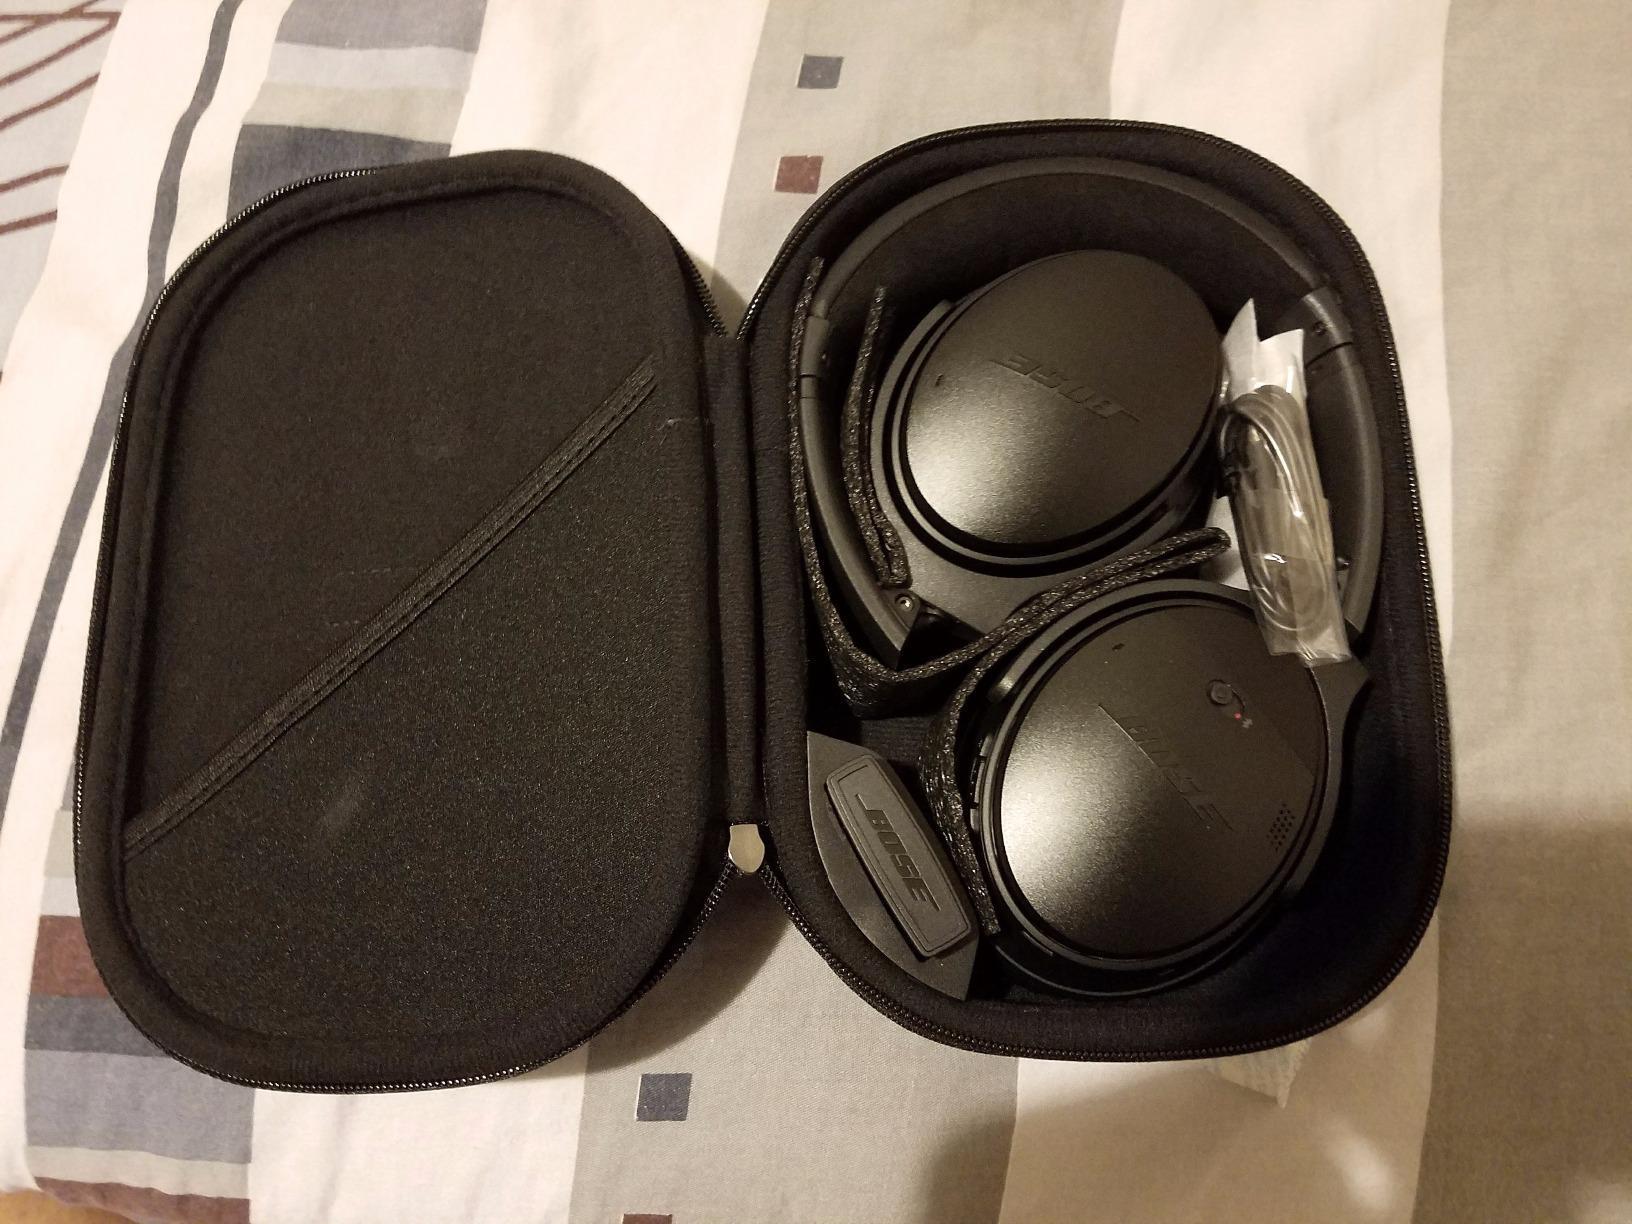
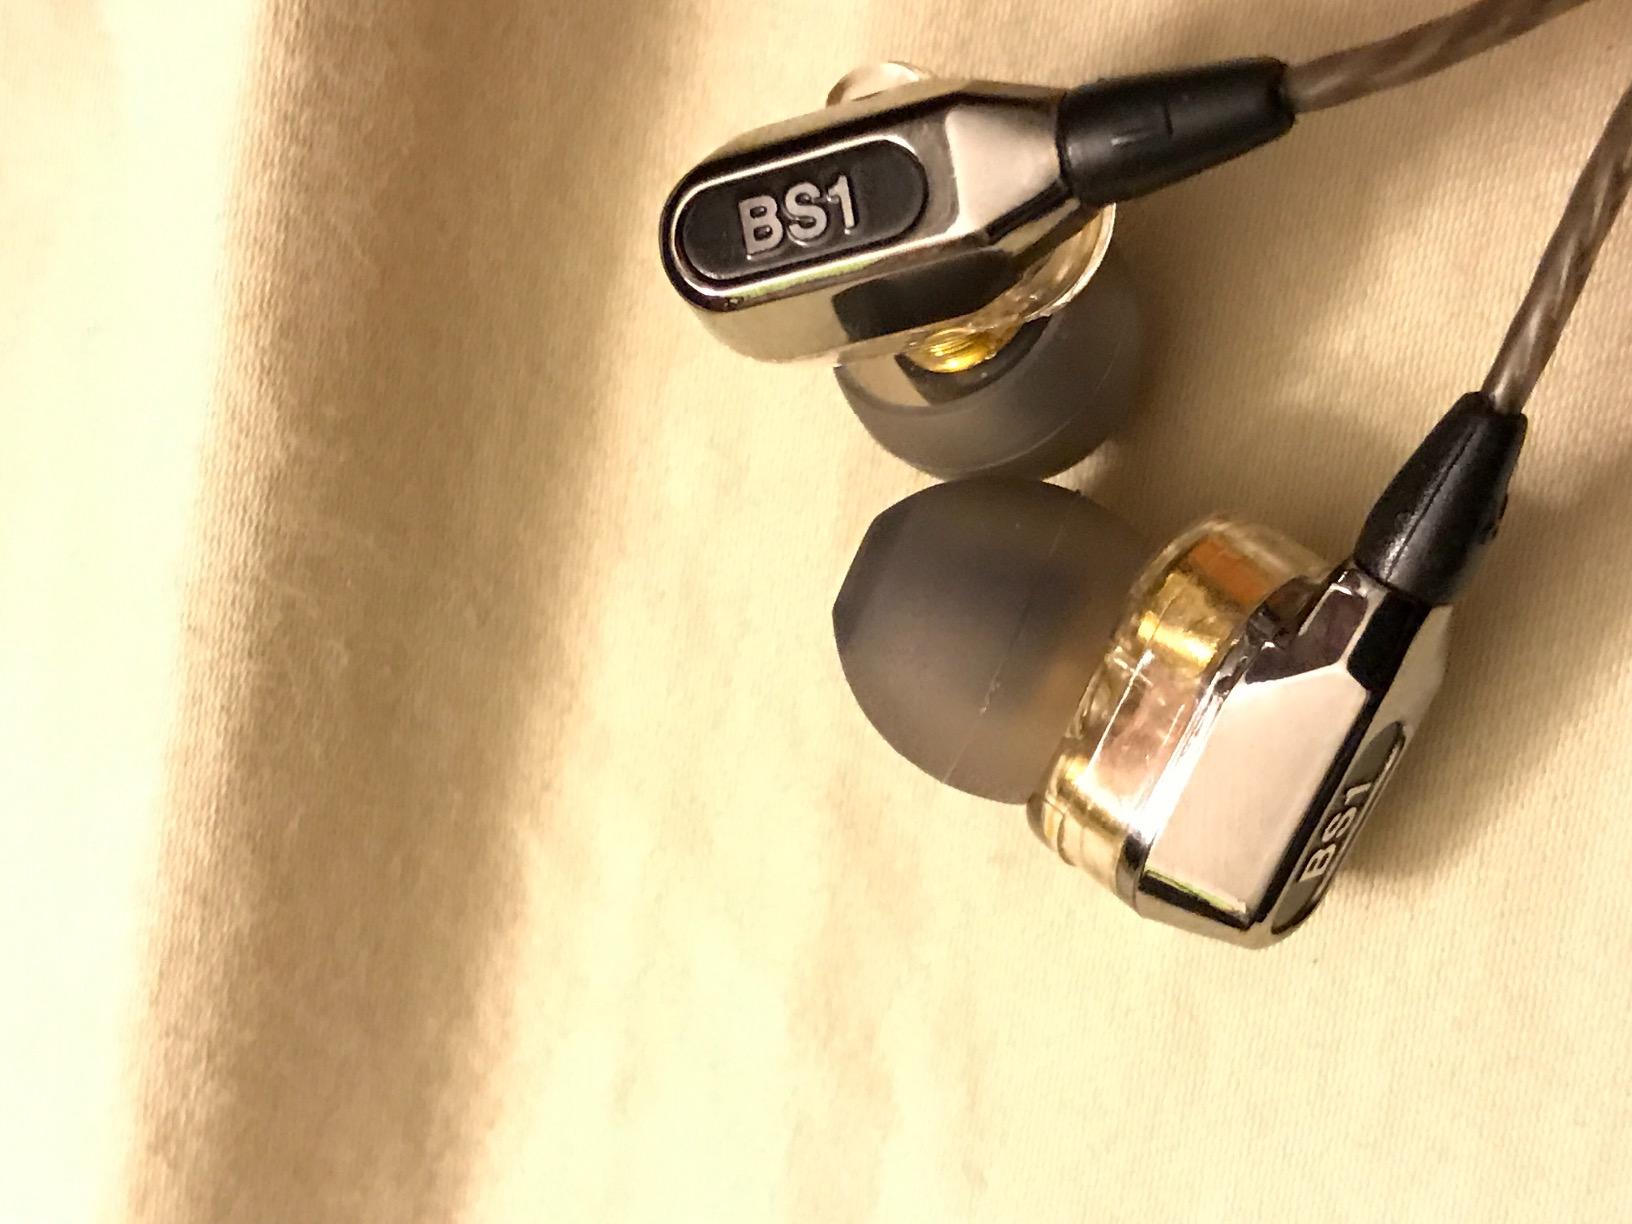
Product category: headphones
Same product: no